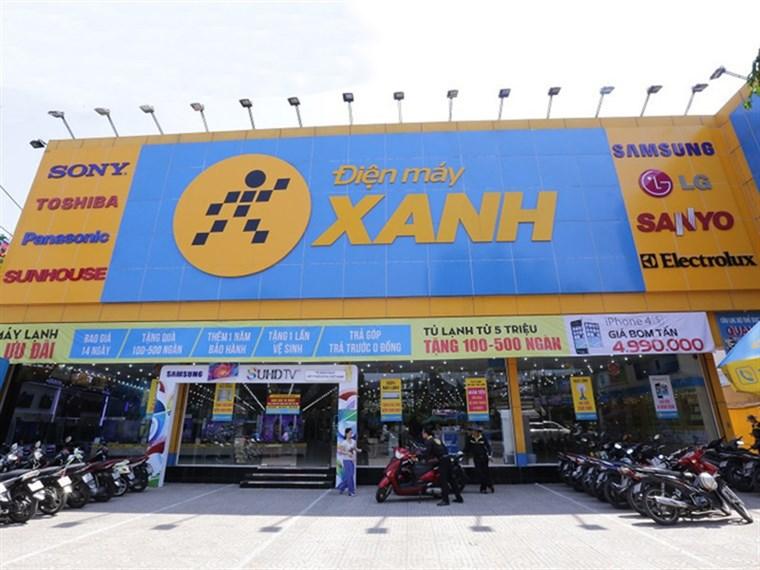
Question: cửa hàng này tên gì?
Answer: điện máy xanh